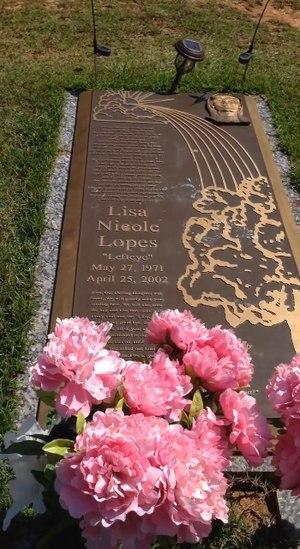
Lisa Lopes, de son vrai nom Lisa Nicole Lopes, est une rappeuse, chanteuse, parolière et actrice américaine. Elle se popularise dans les années 1990 et 2000 comme membre du groupe TLC. Elle contribue aux voix secondaires et aux parties rap dans plusieurs chansons du groupe comme Ain't 2 Proud 2 Beg, What About Your Friends, Hat 2 da Back, No Scrubs, Waterfalls, I'm Good at Being Bad, et Girl Talk. Elle compte quatre Grammy Awards pour sa collaboration avec TLC. En 2002, Lopes se tue lors dans un accident de voiture ; elle est éjectée du véhicule qu'elle conduit et tuée sur le coup. Les derniers jours de sa vie sont racontés dans un documentaire intitulé The Last Days of Left Eye diffusé sur la chaîne américaine VH1 en mai 2007.